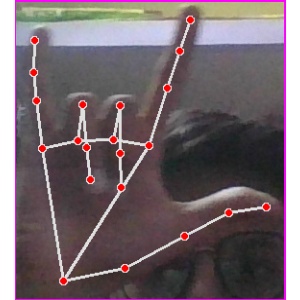
अक्षर: व